Describe the emotion expressed in this image:  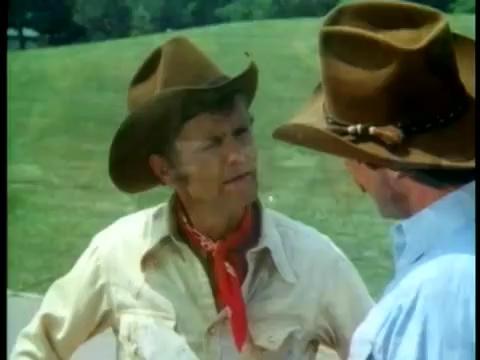
This person displays Pain, valence and arousal with low intensity.